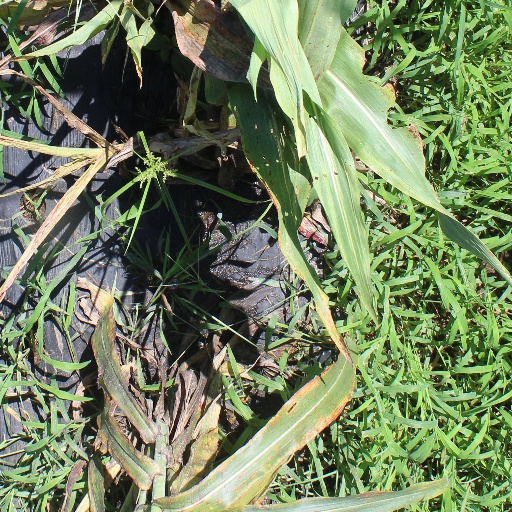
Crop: sorghum